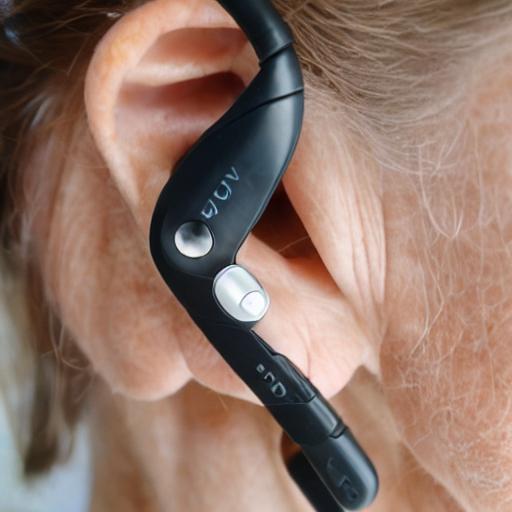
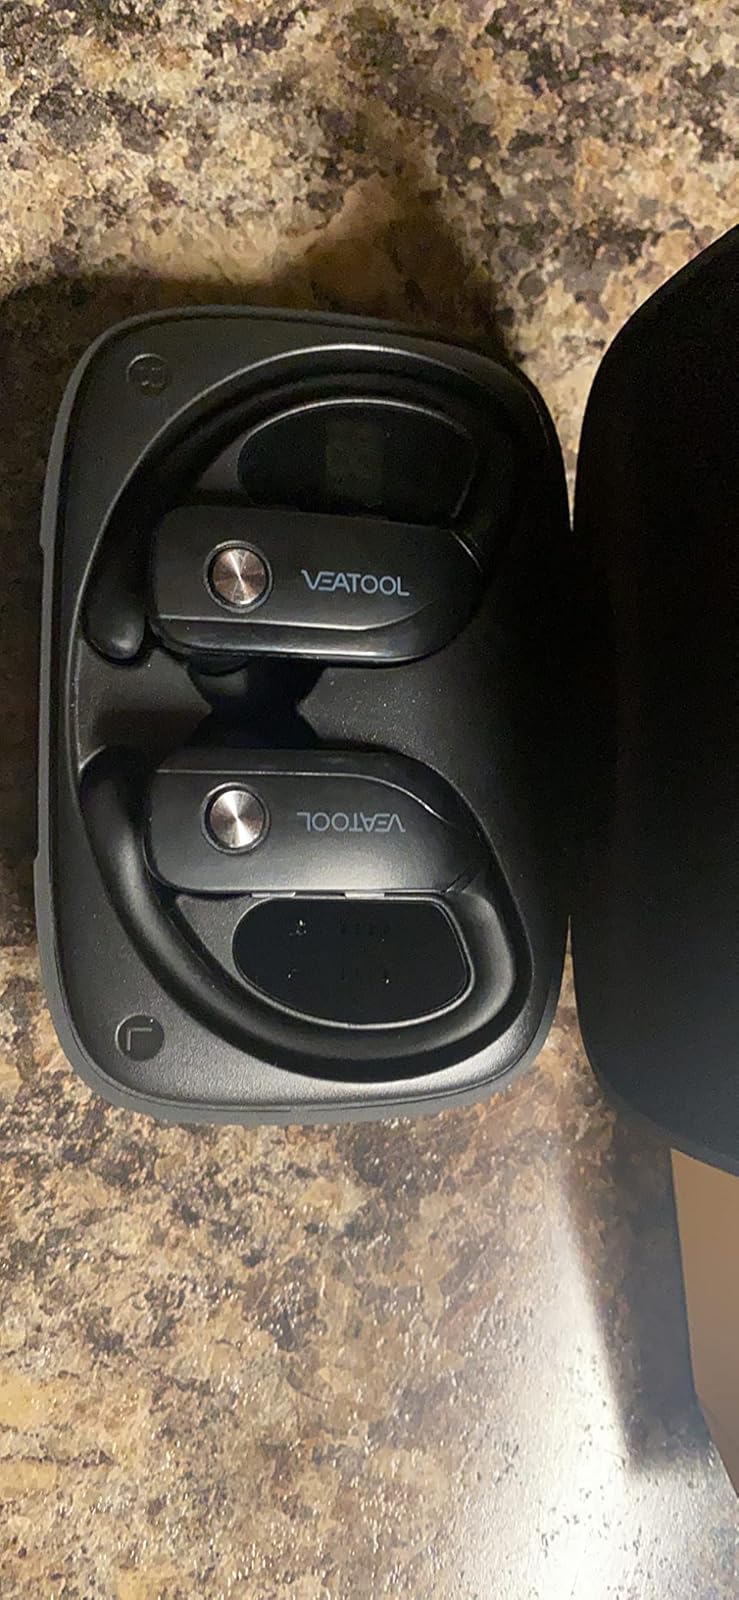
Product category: earbuds
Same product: no